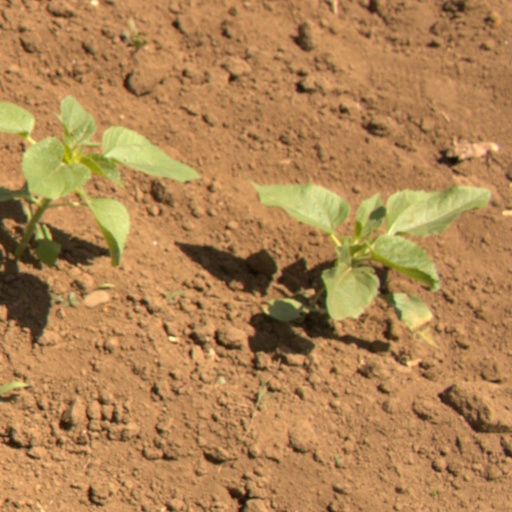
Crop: Jerusalem artichoke